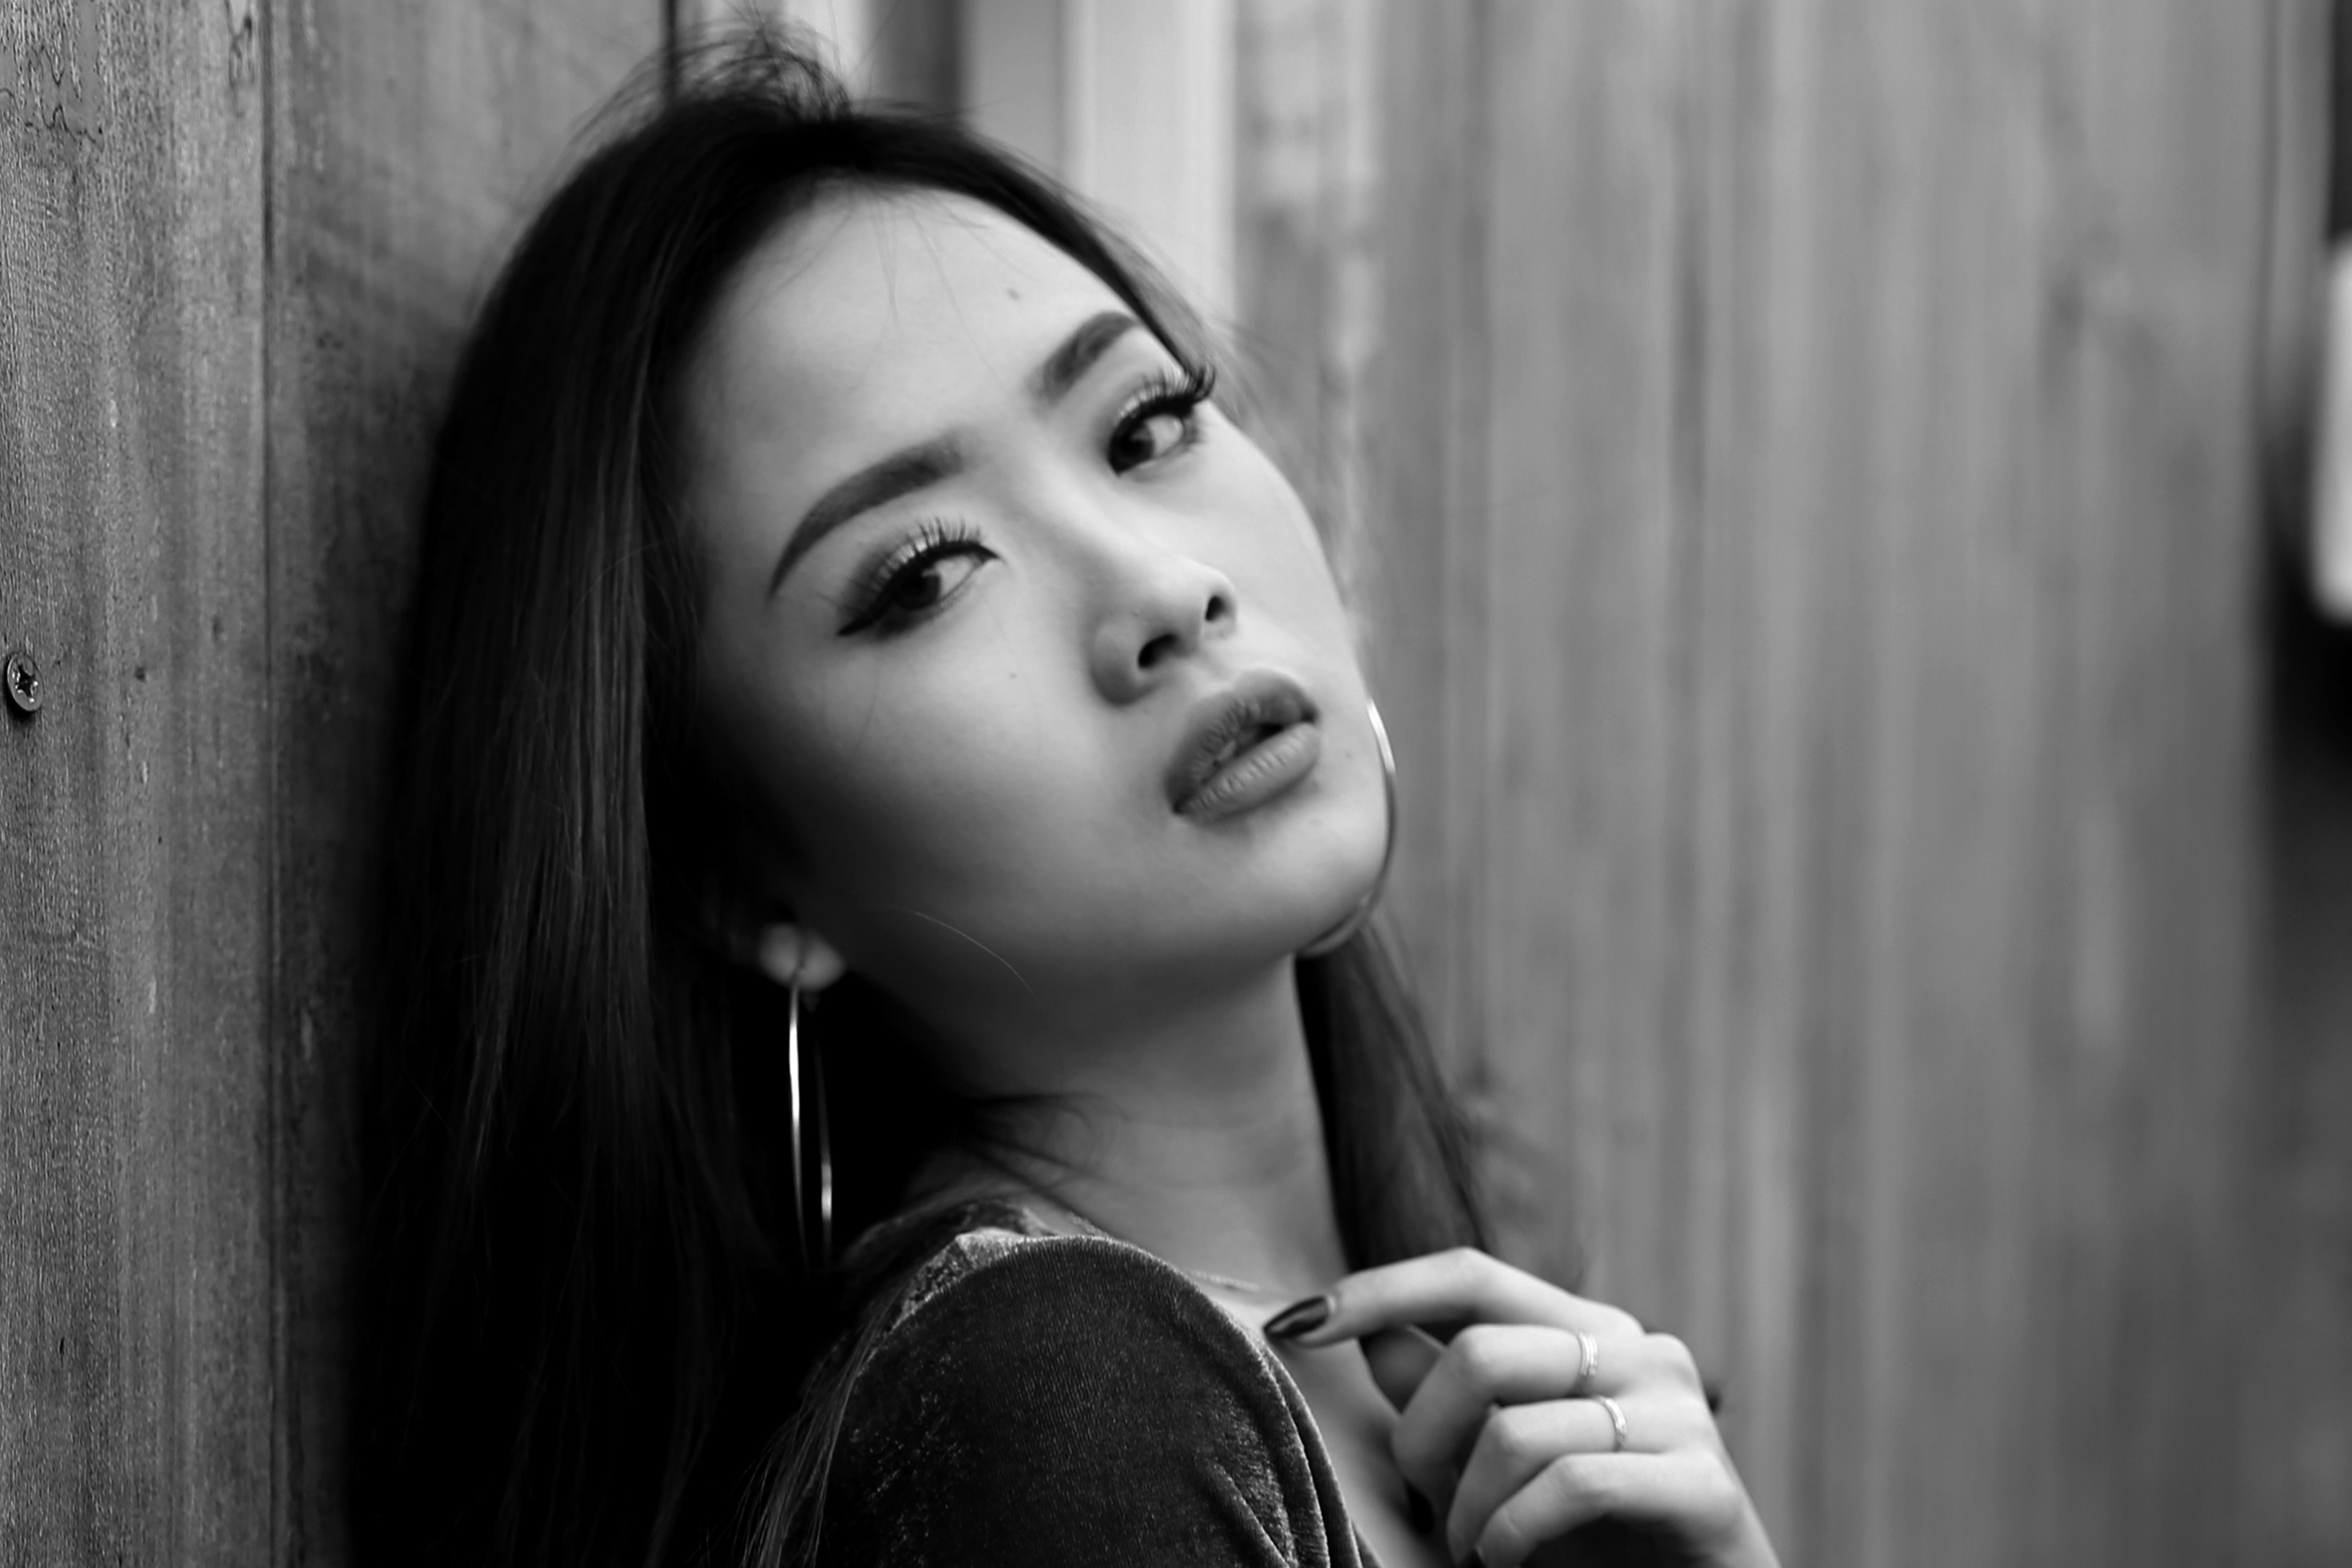
face, hair, black, photograph, white, black and white, lip, monochrome, beauty, monochrome photography, skin, eye, nose, photography, hairstyle, chin, snapshot, portrait, photo shoot, long hair, smile, model, portrait photography, black hair, mouth, hand, flash photography, neck, style, sitting